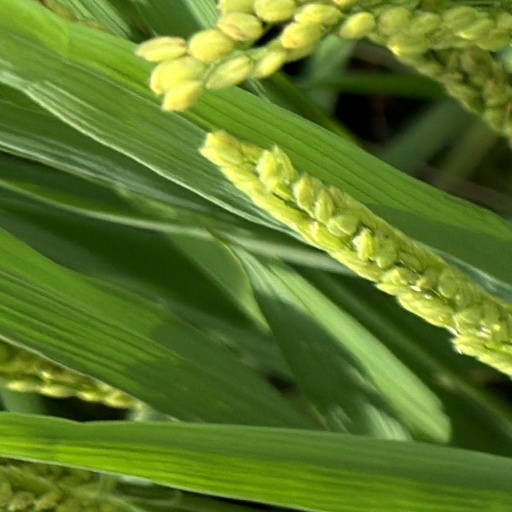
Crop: rice